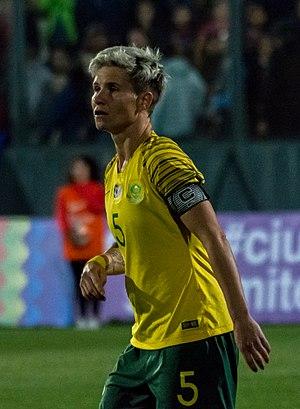
Janine van Wyk, née le 17 avril 1987 à Alberton en Afrique du Sud, est une footballeuse internationale sud-africaine, capitaine de l'équipe nationale. Elle évolue au poste de défenseur. Elle a récemment joué pour Houston Dash au sein de la Ligue nationale de football féminin aux États-Unis, devenant ainsi la première joueuse sud-africaine à avoir rejoint cette ligue. Le 18 septembre 2018, Van Wyk décroche sa 150ᵉ cape de sélection en équipe nationale. Elle détient le record de la footballeuse sud-africaine la plus sélectionnée.